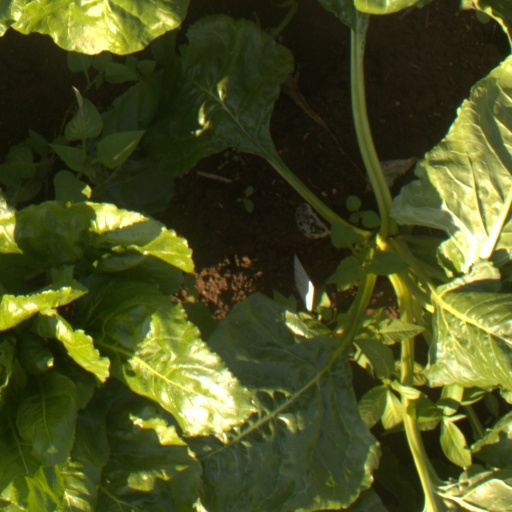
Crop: sugar beet